Herz und Mund und Tat und Leben, BWV 147a

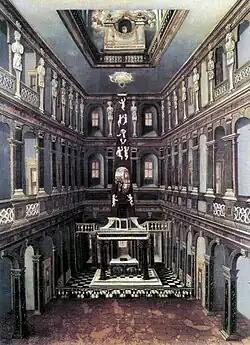
"Schlosskirche" in Weimar

(Heart and mouth and deed and life), BWV 147.1, , is a cantata by Johann Sebastian Bach. He composed it in Weimar in 1716 for the fourth Sunday in Advent, 20 December. It is uncertain if the work was performed then. He later expanded the work in 1723 as "Herz und Mund und Tat und Leben", BWV 147.